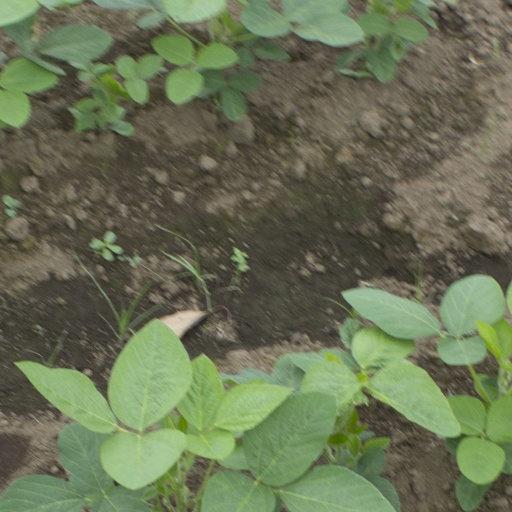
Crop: soybean